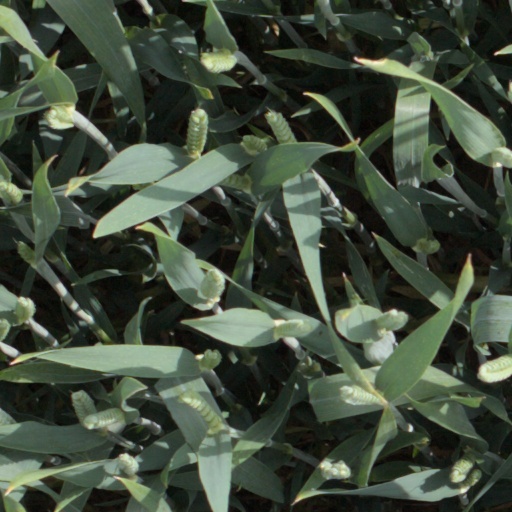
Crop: wheat